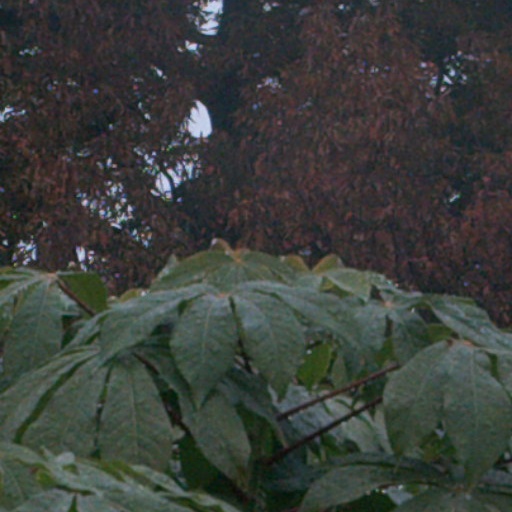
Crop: cassava